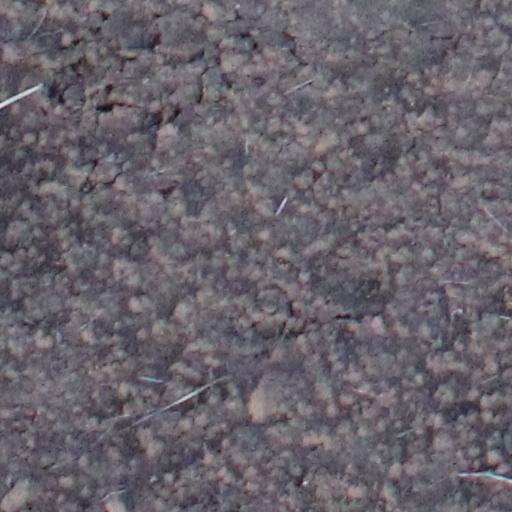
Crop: wheat